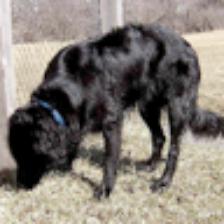
Label: NonHuman